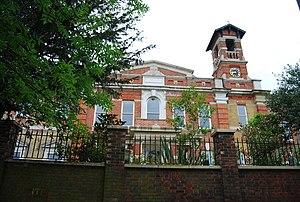
Maria Georgina Grey, née Shirreff le 7 mars 1816 et morte le 19 septembre 1906, est une pédagogue britannique. Elle a participé à la fondation de la Girls' Public Day School Company en 1872.